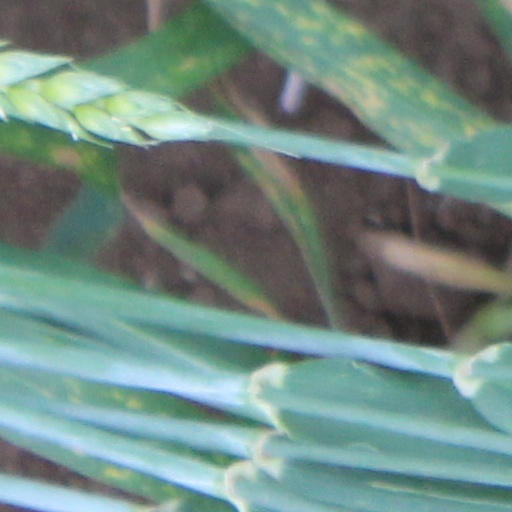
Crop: wheat